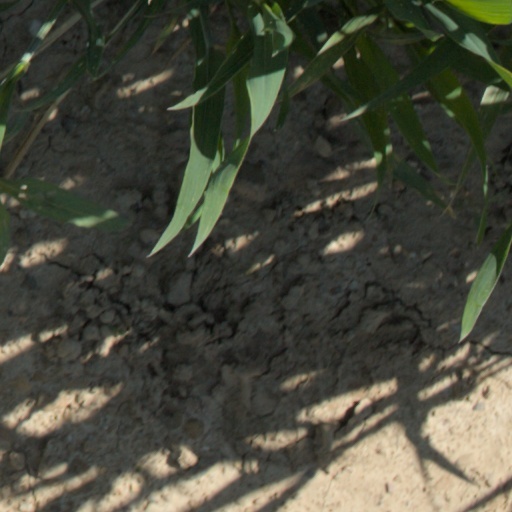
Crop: wheat